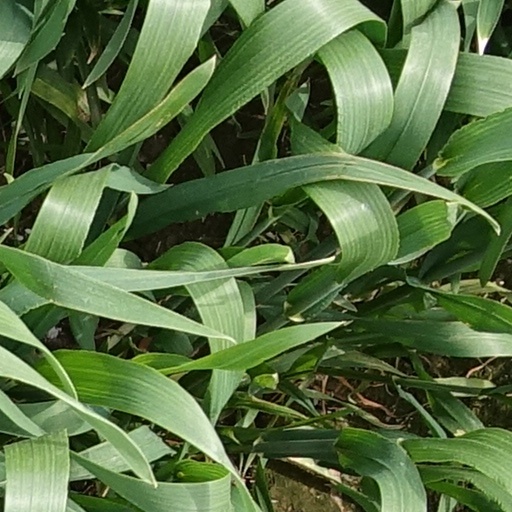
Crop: wheat